Nicolaus Laurentii

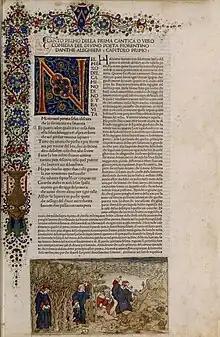
Page from the edition of "The Divine Comedy" with commentary by Cristoforo Landino printed by Nicolaus Laurentii in 1481. This particular copy includes a dedication by Cristoforo Landino to Bernardo Bembo. Bibliothèque Nationale de France

Nicolaus Laurentii (–1486) is the Latin form of the name of Niccolò di Lorenzo, also known as Niccolò Todesco ("Nicholas the German"). He was a German printer who lived in Florence, Italy in the late fifteenth century. He was among the first printers to use copper plate engravings and printed a number of works of importance to the Italian Renaissance.